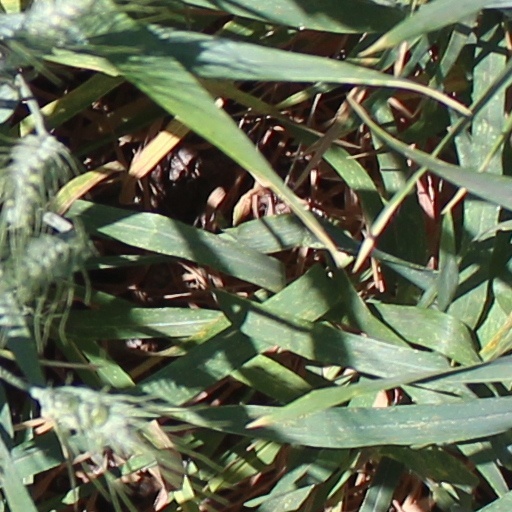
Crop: wheat